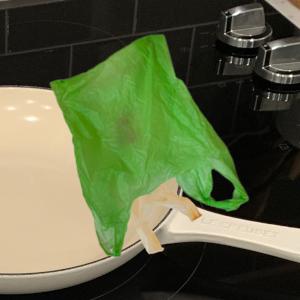
Label: plasticbags